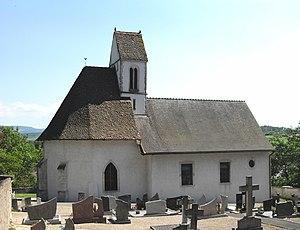
L'église Saint-Jacques à Beurnevésin, Suisse
Beurnevésin est une commune suisse du canton du Jura, située dans le district de Porrentruy.